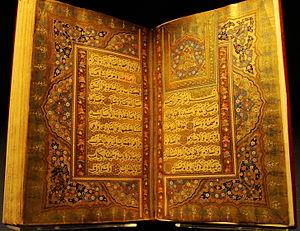
Abū Abdullah Muhammad ibn Sulaymān ibn Abû Bakr al-Jazouli al-Simlālī, souvent connu sous le nom de Sidi Ben Slimane, d'Imam al-Jazouli ou de Cheikh Jazouli, était un marocain soufi chef de la tribu berbère des Guezoula. Il est surtout connu pour avoir compilé le Dala'il al-Khayrat, un livre de prière musulman extrêmement populaire. Ce livre est généralement divisé en 7 sections pour chaque jour de la semaine. Al-Jazouli est l'un des sept saints de Marrakech, où il est localement connu sous le nom de Sidi Ben Slimane. Autour de sa sépulture s'est constituée la Zaouïa de Sidi Ben Slimane al-Jazouli.